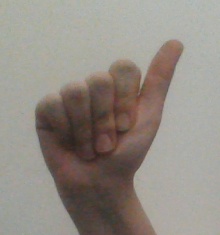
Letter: dhad